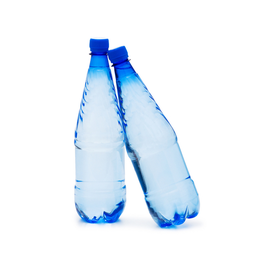
Label: bottles